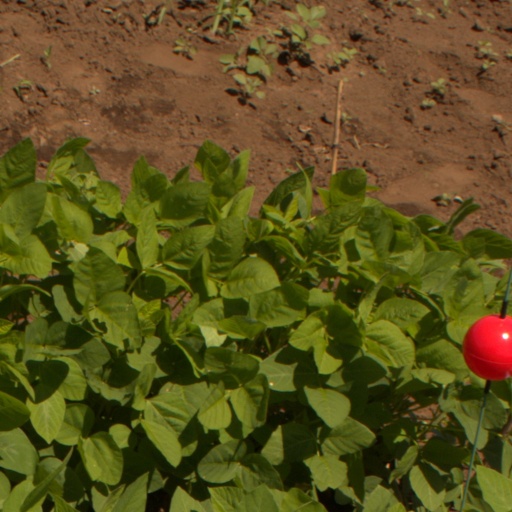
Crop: soybean